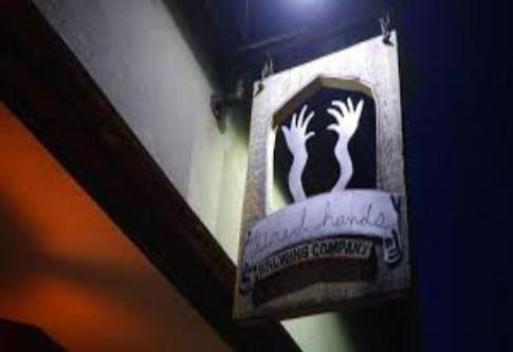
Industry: Food